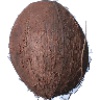
Label: cocos